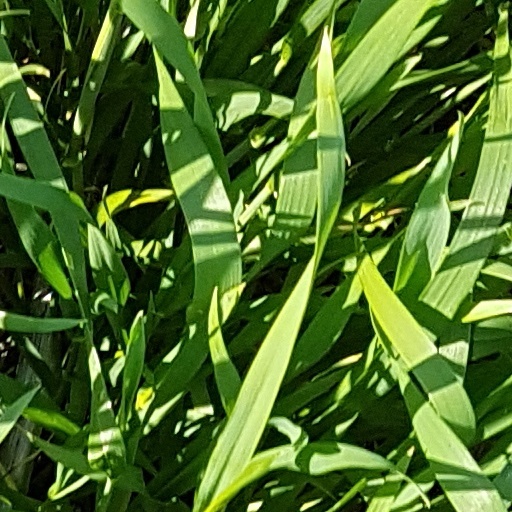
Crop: wheat